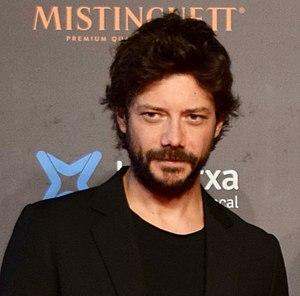
Álvaro Morte est un acteur espagnol, né le 23 février 1975 à Algésiras. Il est principalement connu pour son rôle dans la série télévisée La casa de papel, dans laquelle il incarne El Profesor.